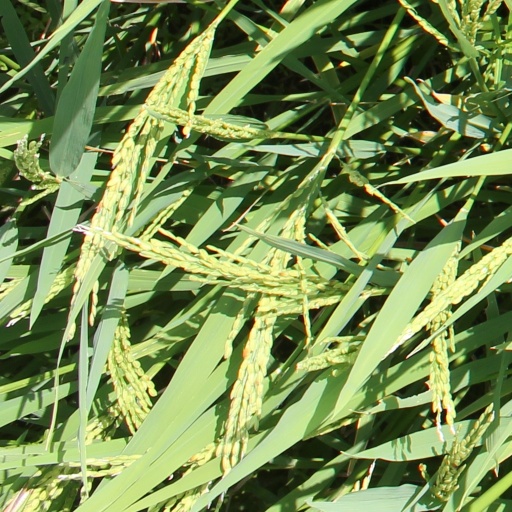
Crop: rice